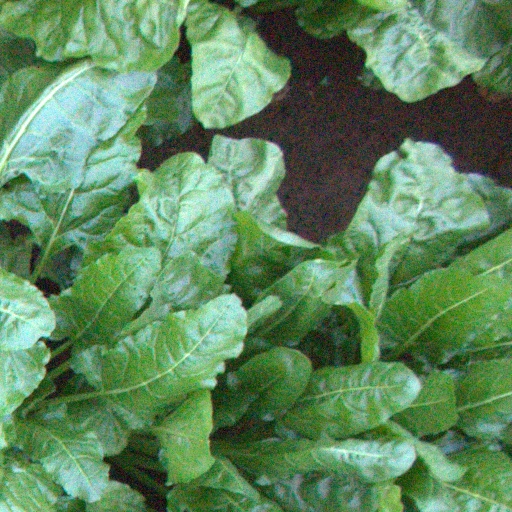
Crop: sugar beet